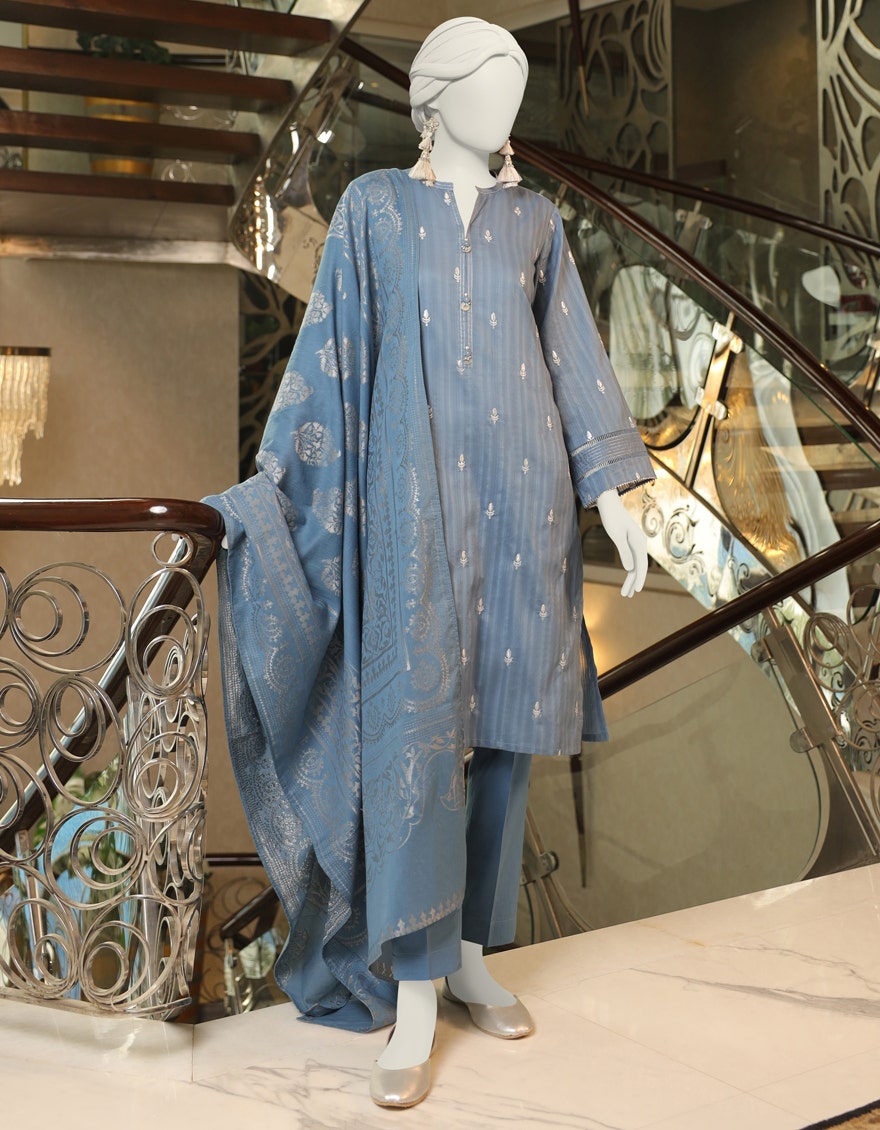
blue embroidered cotton suit